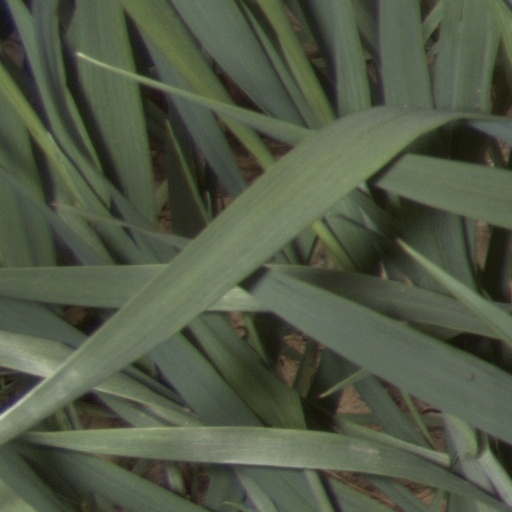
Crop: wheat